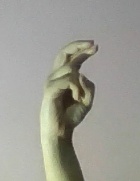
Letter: zay